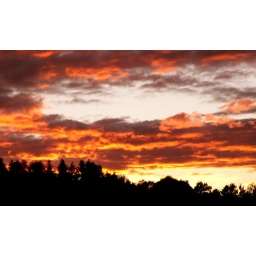
Picture of sunset taken from 2nd floor at my house in Kungsbacka, Sweden